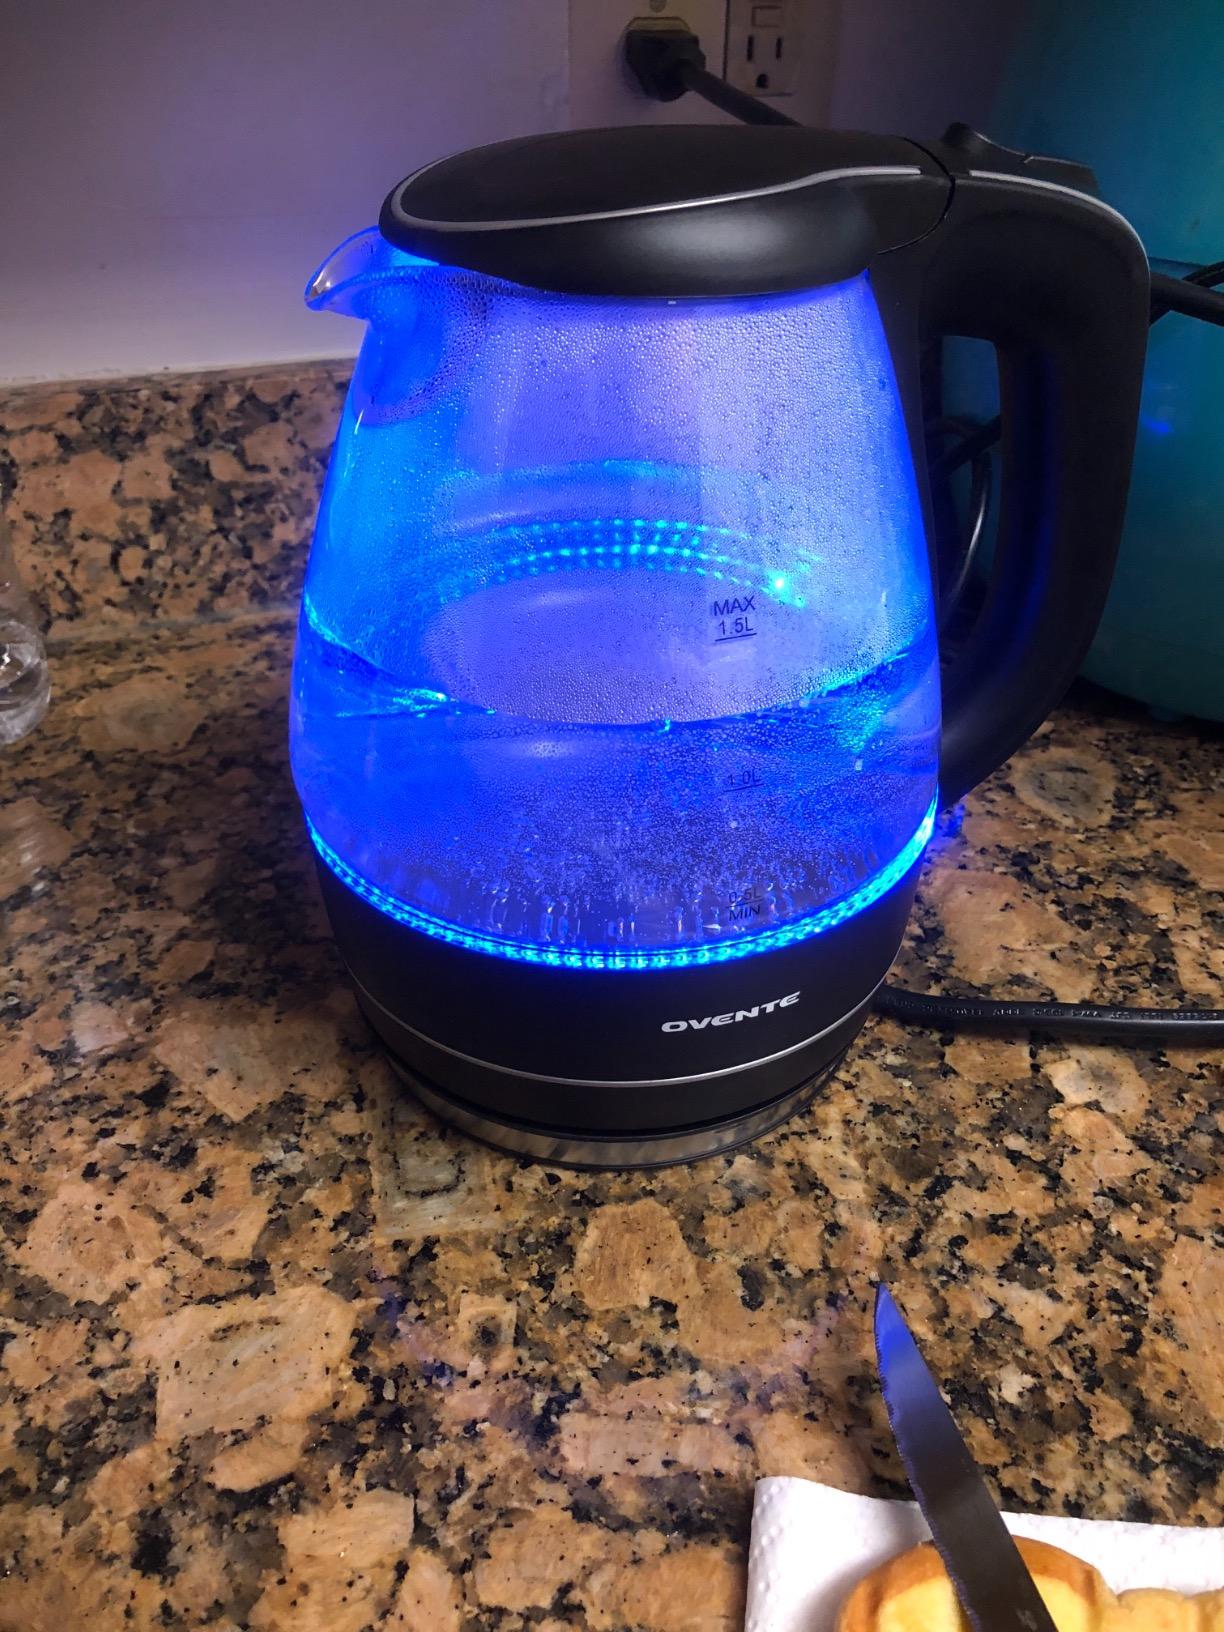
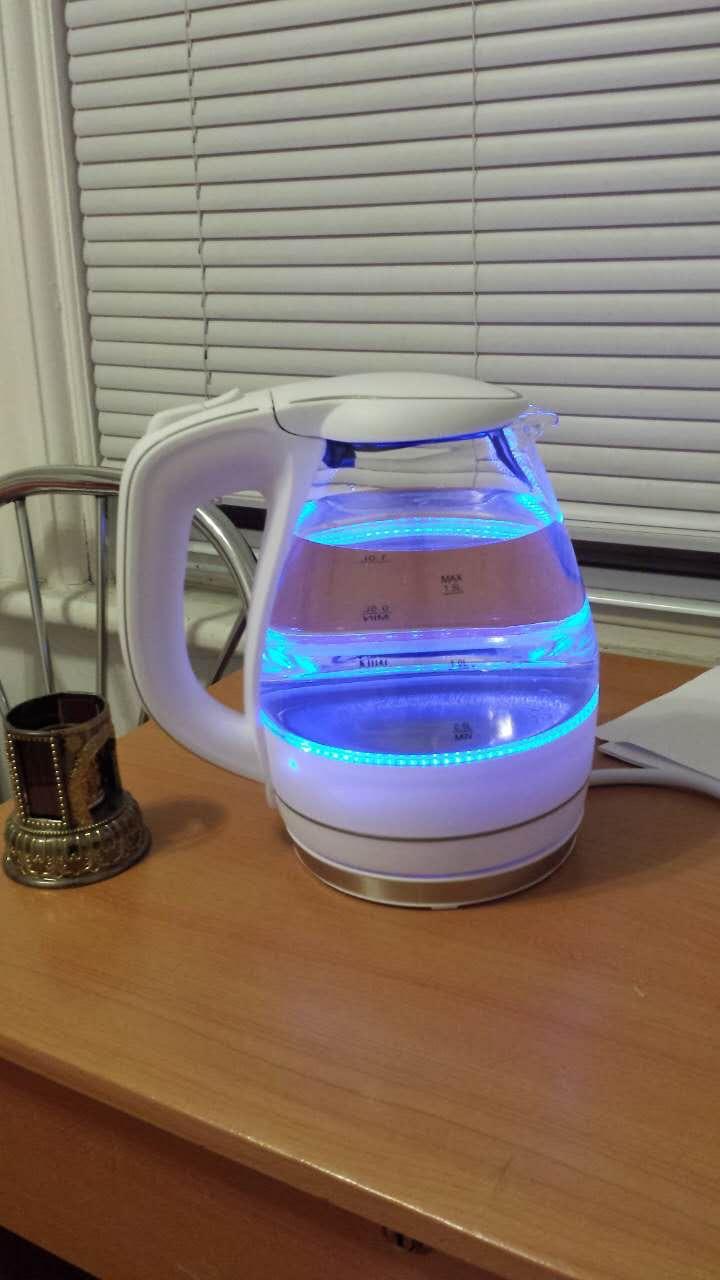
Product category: items_kettle
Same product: no